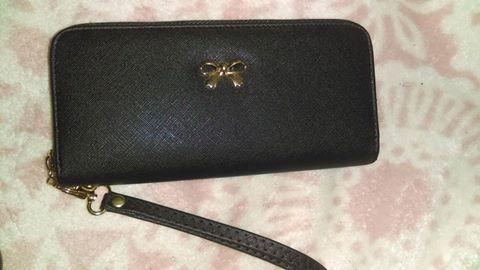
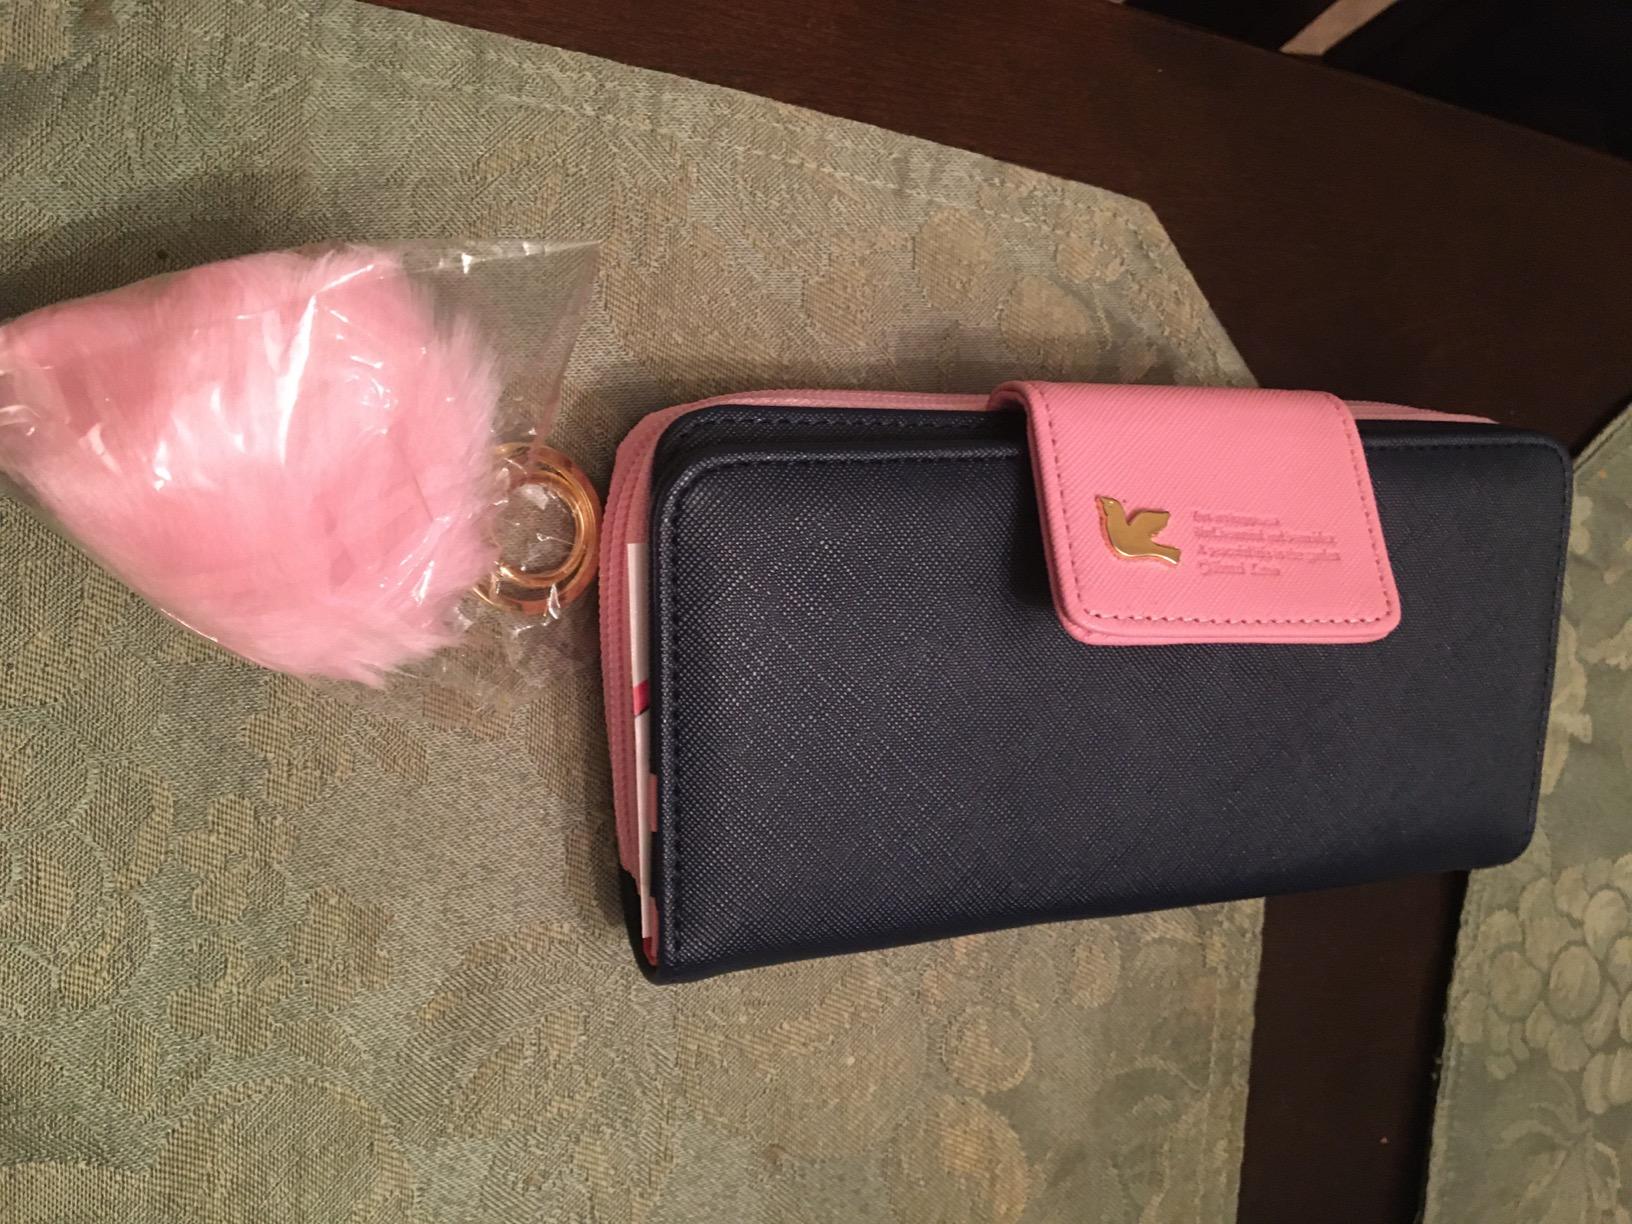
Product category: accessories_handbag
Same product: no